Vyavastha

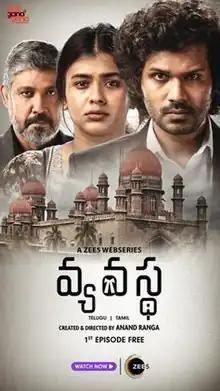
Official poster

Vyavastha is Telugu language suspense legal drama streaming television series directed by Anand Ranga for ZEE5. It stars Sampath Raj, Karthik Rathnam, Hebah Patel, Sukrutha Wagle, Kamna Jethmalani in key roles.